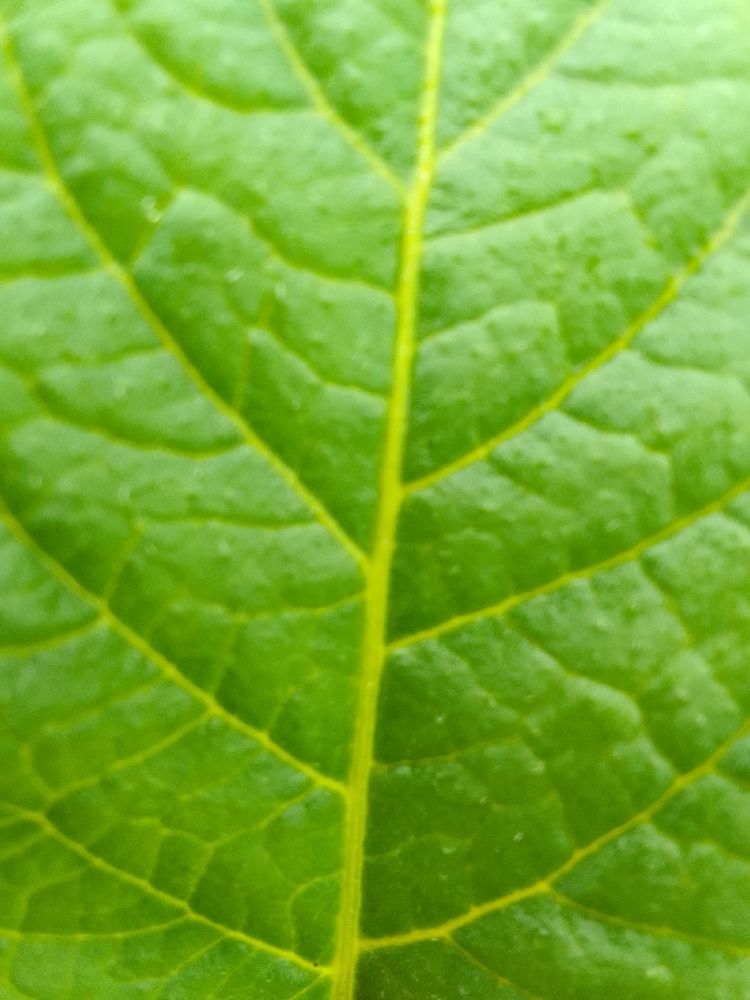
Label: Healthy